Seamen's Bethel

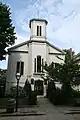
Front elevation, 2006

The Seamen's Bethel (or Seaman's Bethel) is a chapel in New Bedford, Massachusetts, United States, located at 15 Johnny Cake Hill. It most often served as a chapel that the many sailors visiting New Bedford would attend before they ventured off to sea.